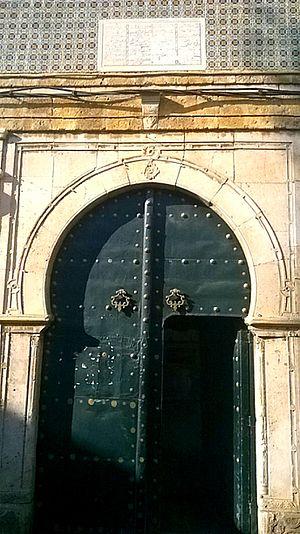
Porte d'entrée de la mosquée Sidi El Ansari , El Kaadine , Bab Souika , la médina de Tunis
La mosquée Sidi El Ansari est une mosquée tunisienne, rattachée à un mausolée, située dans le quartier El Kâadine, au nord de la médina de Tunis, dans le faubourg de Bab Souika.